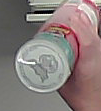
Product: pringles_original